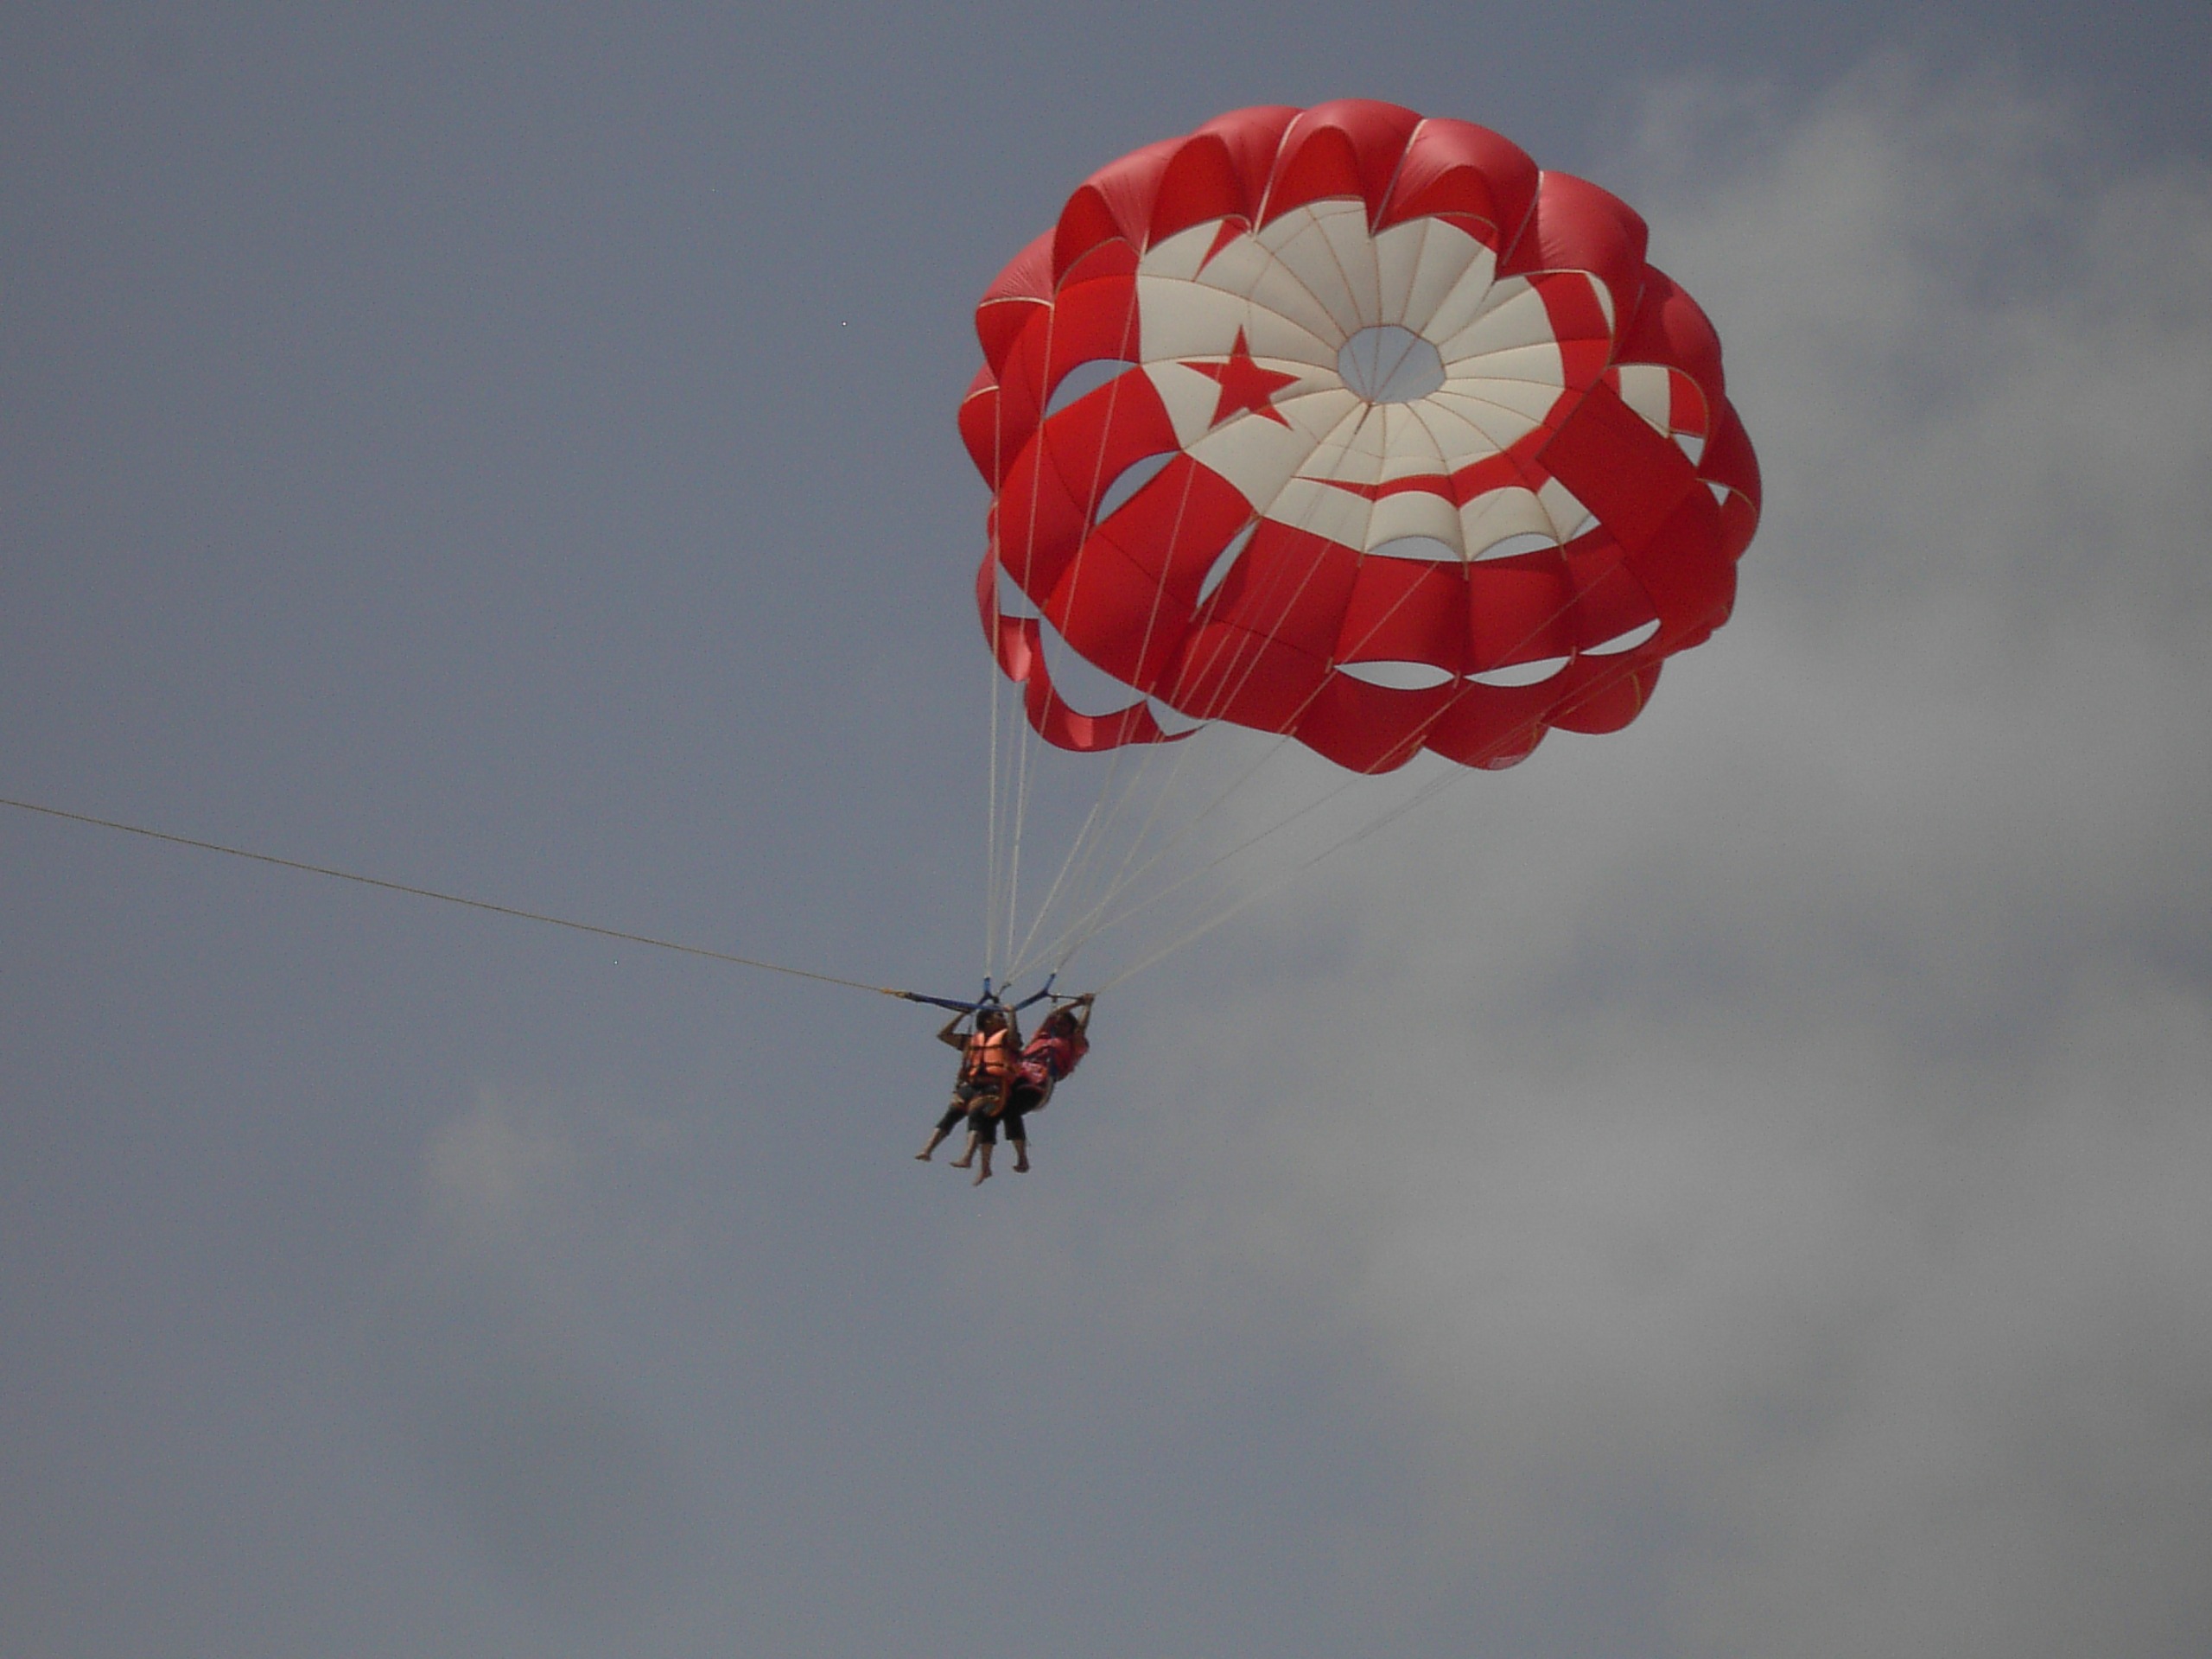
beach, sky, flower, mediterranean, sailing, holiday, blue, extreme sport, toy, parachute, wind power, sports, parasailing, tunisia, parachuting, water sports, air sports, atmosphere of earth, windsports, kite sports, surface water sports, towed water sport